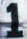
Number: 1